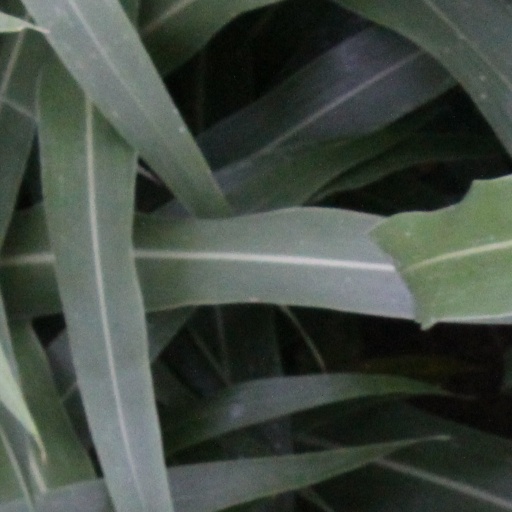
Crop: sorghum